New Haven EP-2

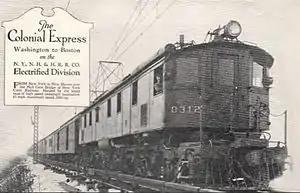
New Haven EP-2 0312 pulling the "Colonial Express" over the Hell Gate Bridge Route in 1927

The New Haven EP-2 was a class of boxcab electric locomotives built by Baldwin-Westinghouse for the New York, New Haven and Hartford Railroad. The locomotives worked passenger trains on the New Haven's electrified division west of New Haven, Connecticut. Baldwin-Westinghouse delivered 27 locomotives between 1919–1927. The locomotives were an enlarged version of the EP-1 and EF-1 designs. They remained in service until the arrival of the dual-mode EMD FL9 locomotives in 1958.